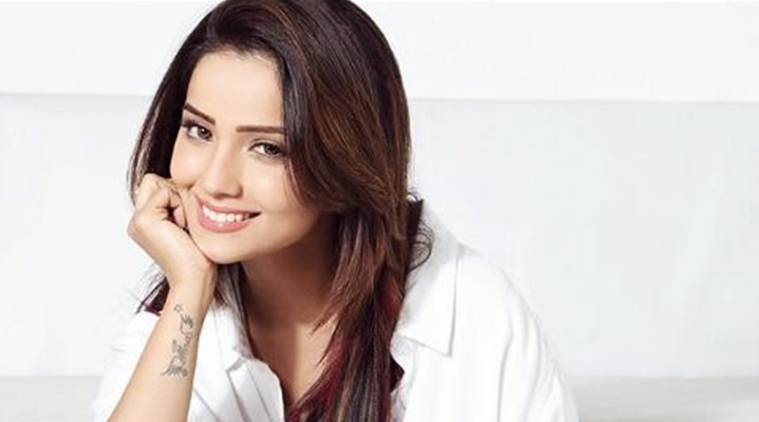
Gender: women